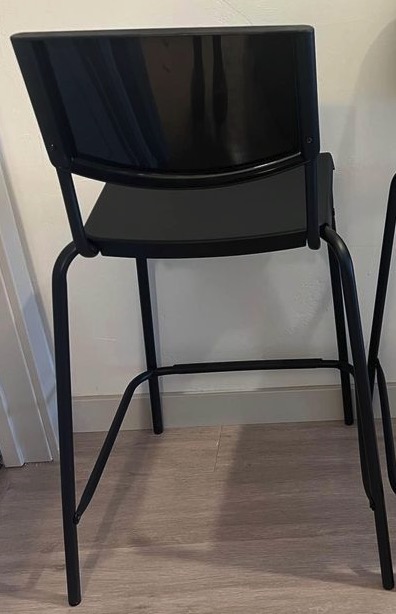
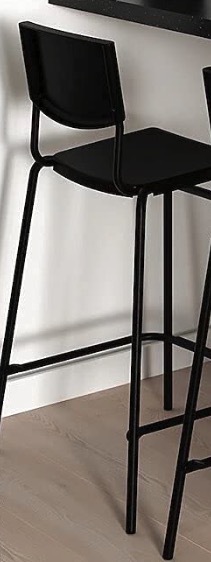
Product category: stool
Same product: yes